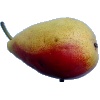
Label: Pear 2